IBM Award

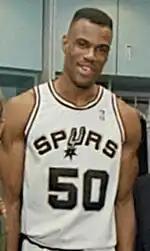
Head shot of David Robinson

The IBM Award was an award given out to National Basketball Association players from 1984 to 2002. The award was sponsored and calculated by technology company IBM and was determined by a computer formula, which measured a player's statistical contribution to his team. The player with the best contribution to his team in the league received the award. The first recipient was Magic Johnson of the Los Angeles Lakers, and the final recipient was Tim Duncan of the San Antonio Spurs.